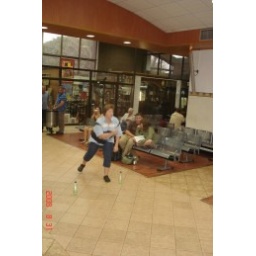
Stuck at the airport, so Momentum waits it out by playing plastic bottle bowling.